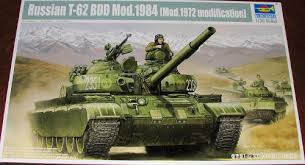
Label: T-62